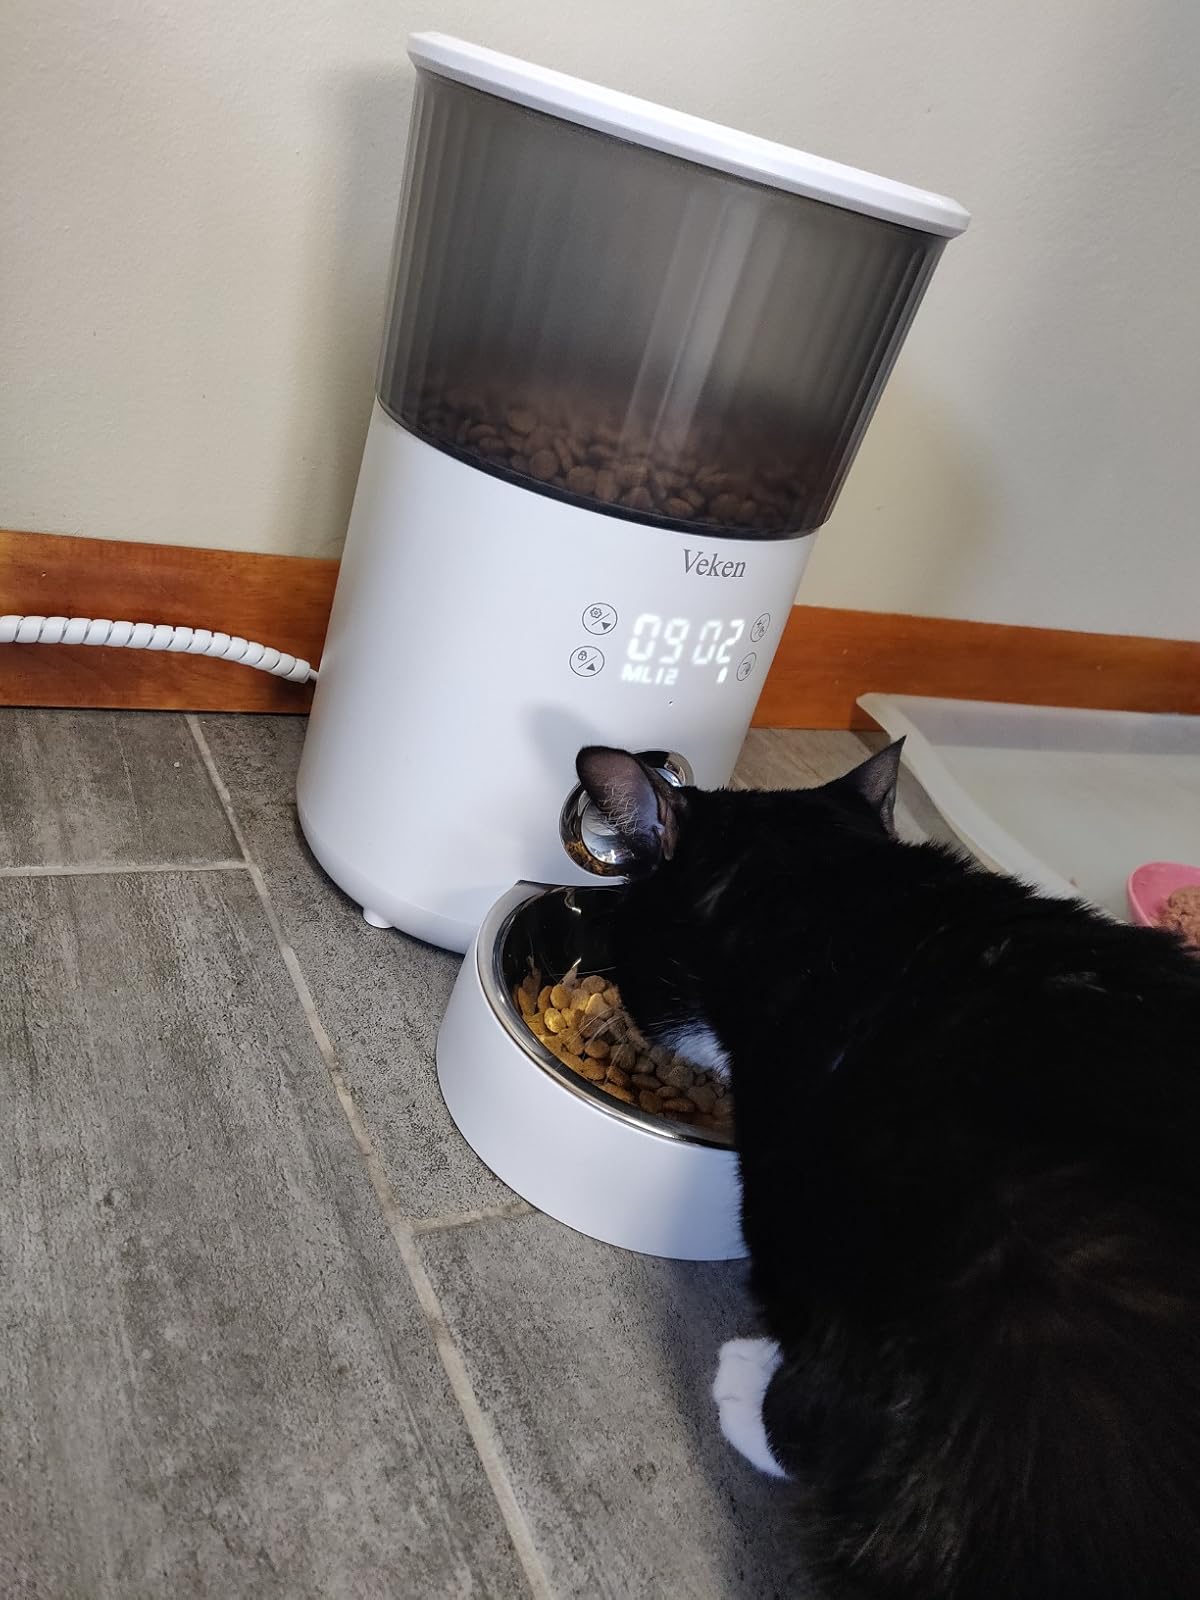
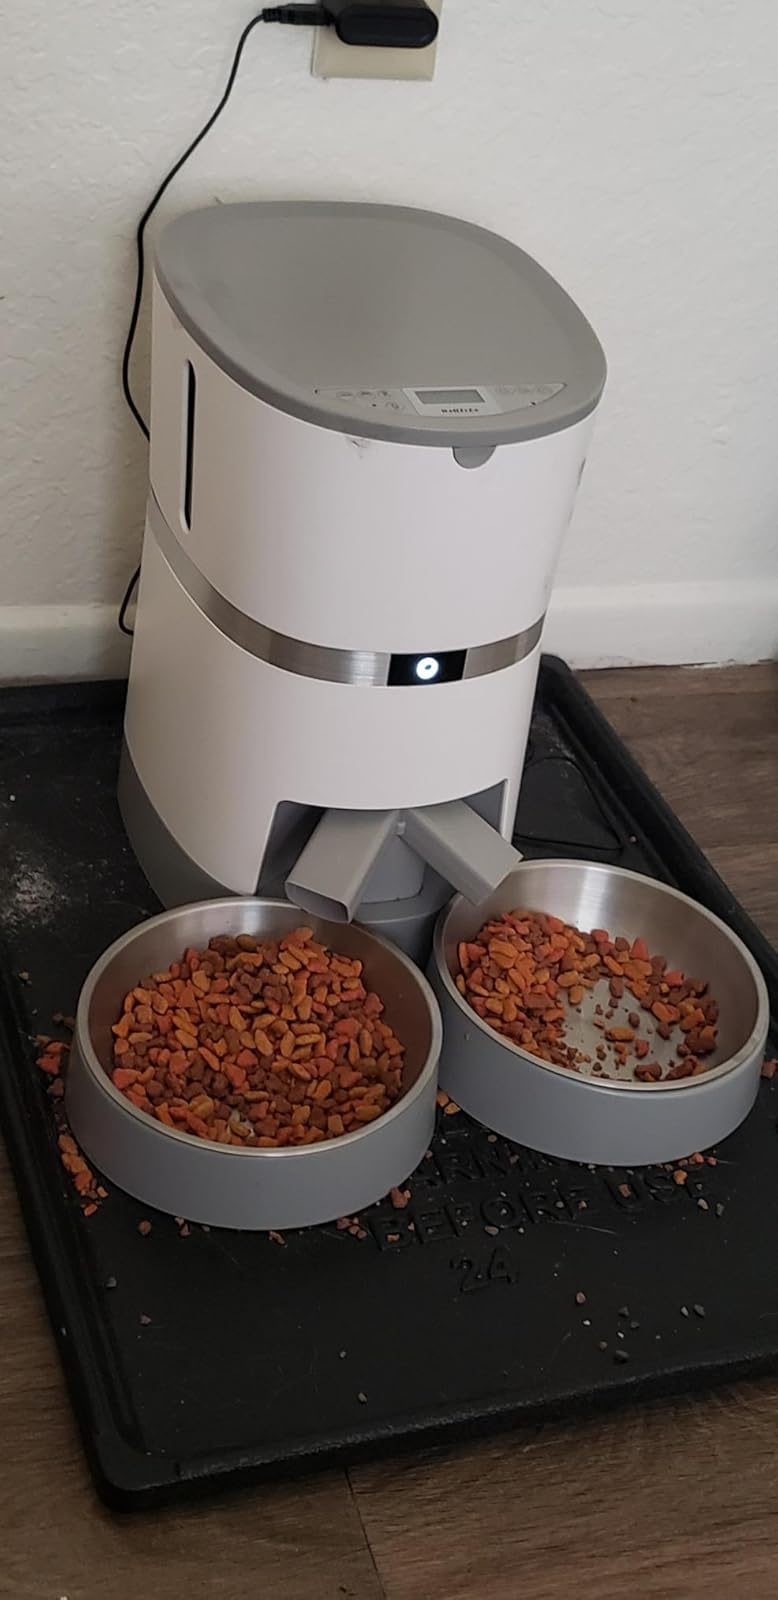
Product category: items_feeder
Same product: no